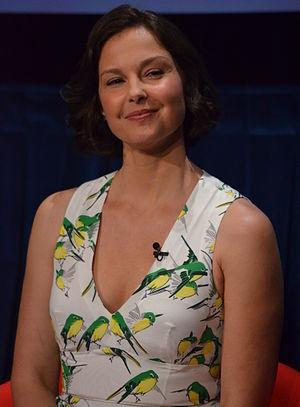
Ashley Judd, pseudonyme de Ashley Tyler Ciminella, née le 19 avril 1968 à Granada Hills, un quartier de la ville de Los Angeles, en Californie, aux États-Unis, est une actrice et militante féministe américaine.